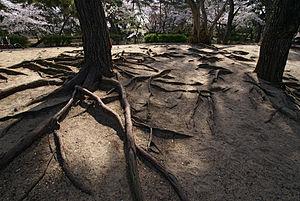
En botanique, la racine est l'organe souterrain d'une plante servant à les fixer au sol et à y puiser l'eau et les éléments nutritifs nécessaires à leur développement. Prolongement de la tige vers le bas, elle en diffère par plusieurs caractères : sa structure interne, son géotropisme positif, la présence d'une coiffe terminale et de poils absorbants, l'absence de feuilles et de bourgeons. C'est ce dernier caractère qui la distingue fondamentalement de la tige.